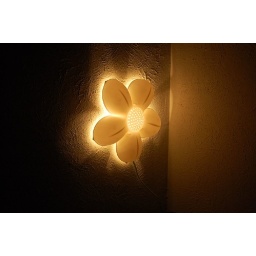
my daisy lamp near my pillow corner